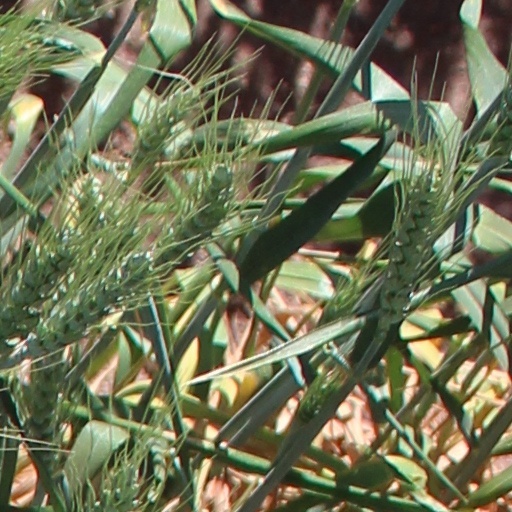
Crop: wheat